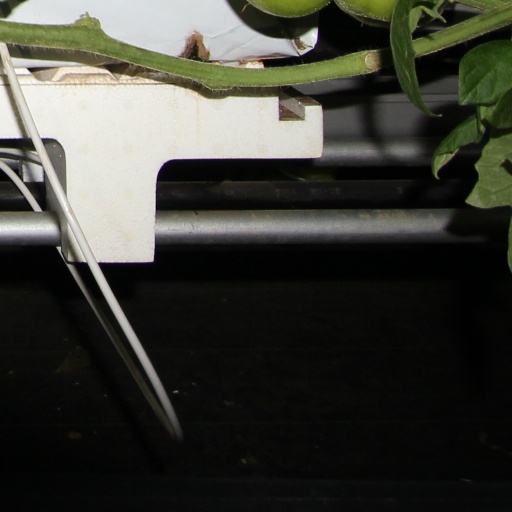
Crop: tomato